P.W. Inskeep House

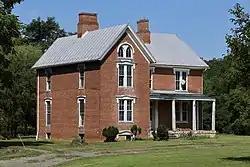

P. W. Inskeep House is a historic home located near Moorefield, Hardy County, West Virginia. It was built in 1876, and is a two-story brick dwelling with a combination of Greek Revival and Gothic Revival styles. Also on the property is a contributing shed / garage.